Tina McGee

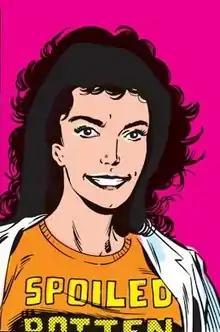
Tina McGee from "The Flash" (vol. 2) #3, art by Jackson Guice

Tina McGee is a fictional character appearing in The Flash comic book series published by DC Comics. She first appeared in "The Flash" (vol. 2) #3. Tina McGee is a nutritionist and researcher for S.T.A.R. Labs.